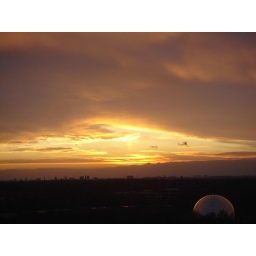
The clouds are in flames. Shot from our roof terrace in Bremen, Germany.